Question: Please indicate a possible affordance area of the basketball that can be used for throwing
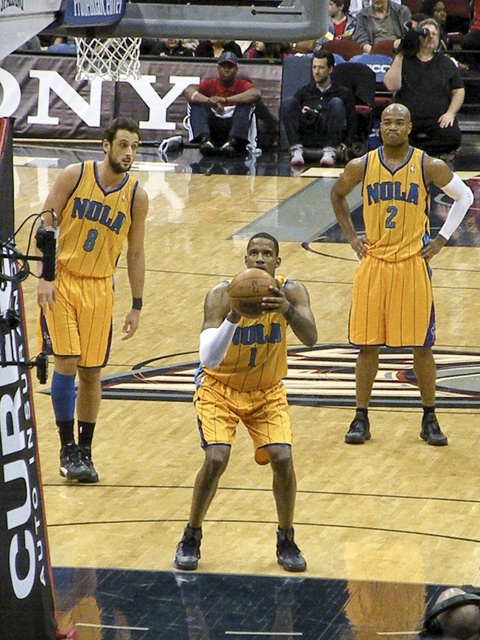
Answer: [226.5, 255.5, 295.5, 325.5]